Abakan

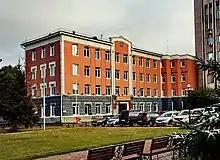
Administration of Abakan (10 Shchetinkina Street)

Abakan has a borderline Dry-winter continental (Köppen climate classification "Dwb")/cold semi-arid climate (Köppen "BSk"). Temperature differences between seasons are extreme, which is typical for Siberia. Precipitation is concentrated in the summer and is less common because of rain shadows from nearby mountains.